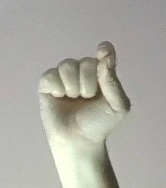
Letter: fa